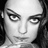
Emotion: neutral